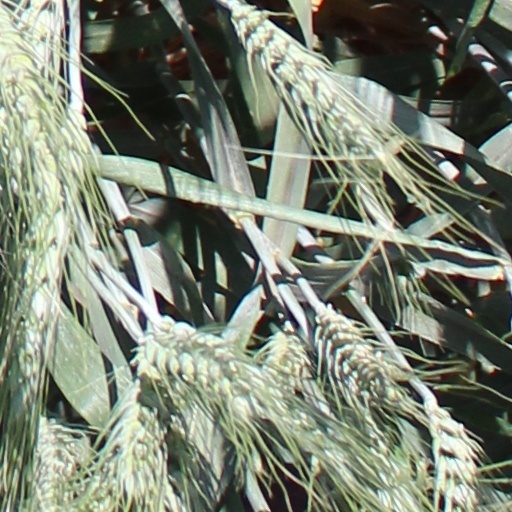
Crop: wheat